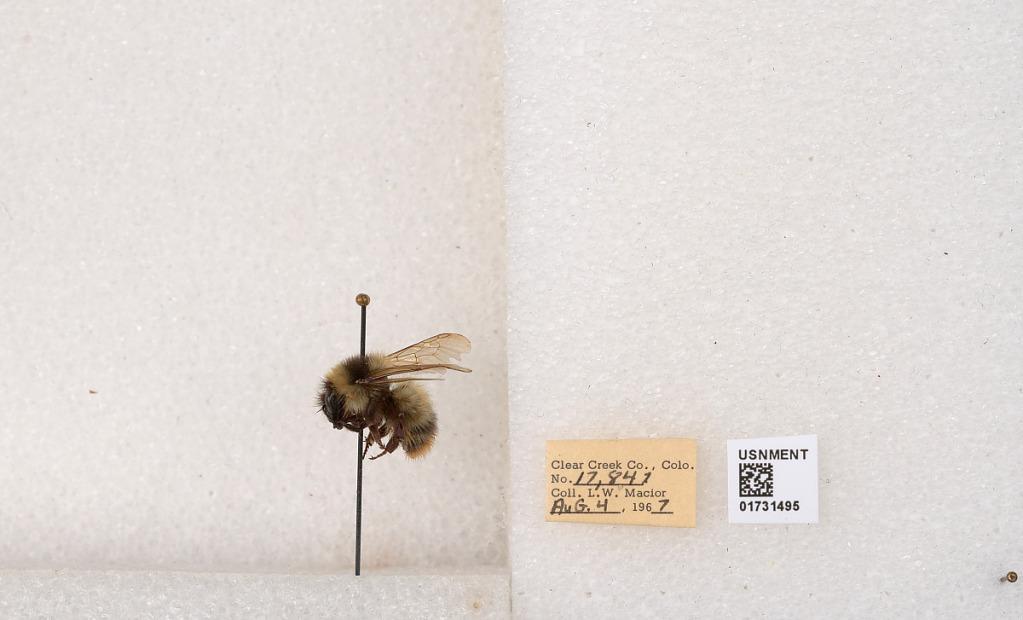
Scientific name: Bombus kirbyellus
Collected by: L. Macior
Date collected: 1967-8-4
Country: United States
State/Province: Colorado
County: Clear Creek
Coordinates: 39.6891, -105.644